Prince William Sound

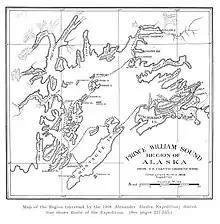
Prince William Sound was traversed by the 1908 Alexander Alaska Expedition, from the Freshwater and Marine Image Bank

Annie Montague Alexander led an expedition through the Sound in 1908.